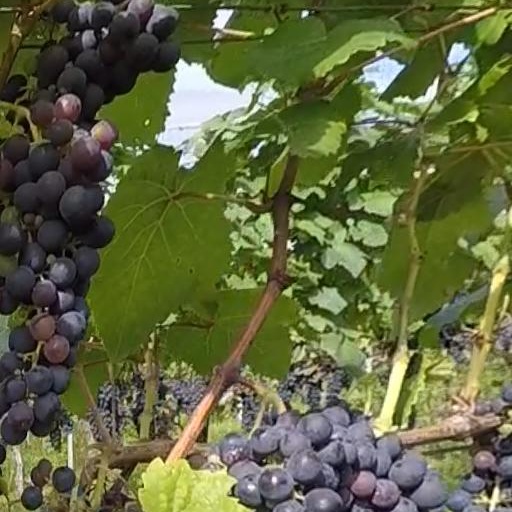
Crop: grape